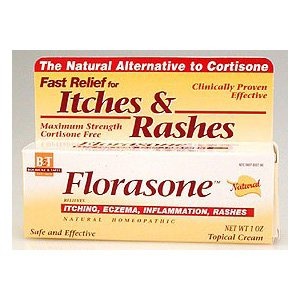
Item Name: Boericke & Tafel Florasone Itches & Rashes Cream -- 1 oz
Bullet Point 1: Florasone Cream by Boericke-Tafel, 1 Oz
Bullet Point 2: (HPU.S.) Cardiospermum 1X 10%.
Product Description: Natrual homeopathic, fast acting, pleasant to use, non-greasy--absorbs quickly, no animal testing, no animal by-products. Florasone&trade; is the first natural alternative to cortisone creams and ointments to be introduced in the United States. It contains 10% tincture of Cardiospermum, a flowering tropical vine that has been used as a medicine in India and Africa for centuries. Brought into modern medicine by one of our sister companies in Europe, Florasone has been prescribed by European skin specialists and family doctors for years. If you suffer from itching/inflammation from eczema, rashes, dry skin, or allergies, Florasone is the first medicine you should try. Clinically proven, Florasone provides relief in better than 80% of the cases. Florasone is safe and effective, and has a pleasant, natural fragrance. Indications:For the temporary relief of itching and inflammation associated with minor skin irritations and rashes due to eczema, soaps, detergents, cosmetics and jewelry.
Value: 1.0
Unit: Fl Oz

Price: 11.585